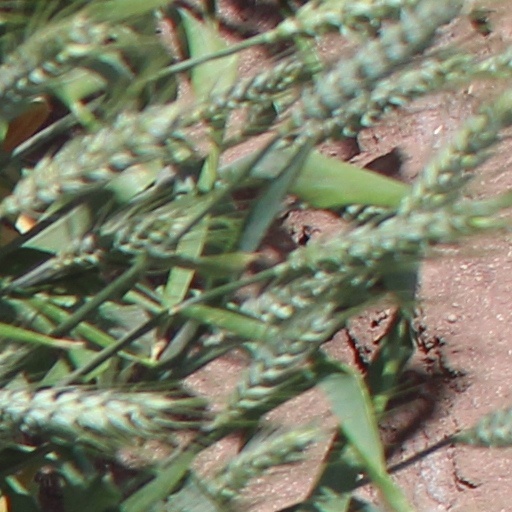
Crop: wheat